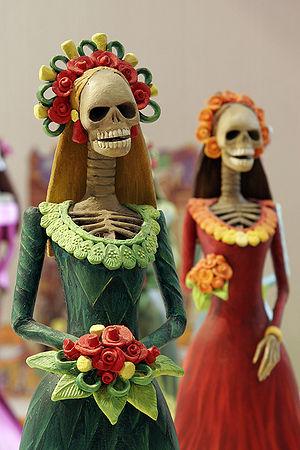
La Catrina. Dans la culture populaire mexicaine la Catrina, popularisée par Jose Guadalupe Posada, est le squelette d'une dame de la haute société. C'est l'une des figures les plus populaires de la fête des morts au Mexique. Hauteur
La Catrina est un personnage populaire de la culture mexicaine ; il s'agit d'un squelette féminin vêtu de riches habits et portant généralement un chapeau, elle est inspirée de la Calavera garbancera dont on ne voit, sur l'illustration originale, que le buste.